Battle of Dujaila

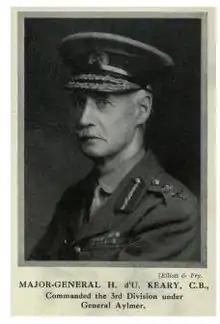
Major-General Henry D'Urban Keary, GOC 3rd (Lahore) Division

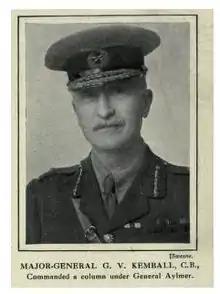
Major General George V. Kemball

Not only did Lake lack faith in Aylmer's abilities, Aylmer himself had lost confidence in the abilities of his subordinates. Of his two divisional commanders, Major-General Henry D'Urban Kearny, GOC 3rd (Lahore) Division, and Major-General Sir George Younghusband, GOC 7th (Meerut) Division, neither were detailed to the principal commander for the planned operation. Major-General D'Urban Keary would be assigned to command one of the three columns, the other two being commanded by Major-General George Kemball, one of his brigade commanders. Aylmer made his decision claiming that Kemball was a more energetic commander. Major-General Younghusband, who had been the chief proponent of a desert march to outflank the Ottoman lines entirely, was assigned to command the diversion force on the left bank.